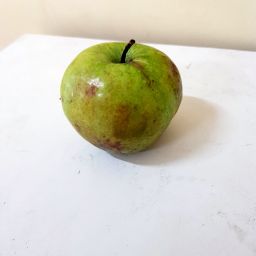
Fruit: Apple
Quality: Good